Villarsel-sur-Marly

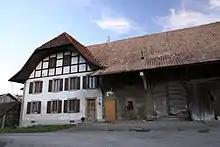
Farm house of the commandry of Saint-Jean

The farm house of the commandry of Saint-Jean is listed as a Swiss heritage site of national significance. The entire hamlet of Villarsel-sur-Marly is part of the Inventory of Swiss Heritage Sites.